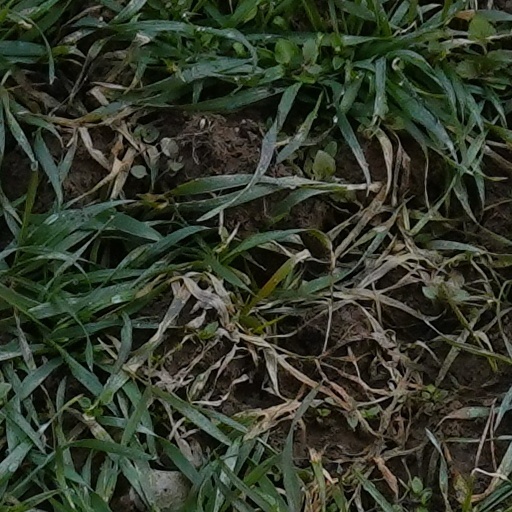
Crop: wheat